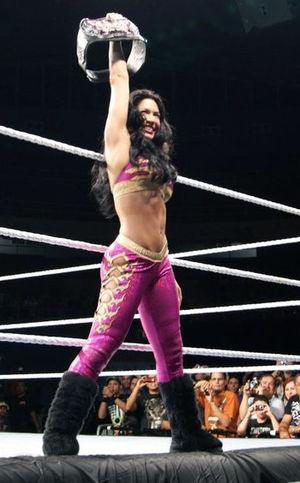
L’édition 2008 de Backlash est une manifestation de catch télédiffusée et visible uniquement en paiement à la séance. L'événement, produit par la World Wrestling Entertainment, a eu lieu le 27 avril 2008 dans la salle omnisports 1st Mariner Arena à Baltimore, dans le Maryland. Il s'agit de la dixième édition de Backlash, pay-per-view annuel. The Undertaker est la vedette de l'affiche officielle.